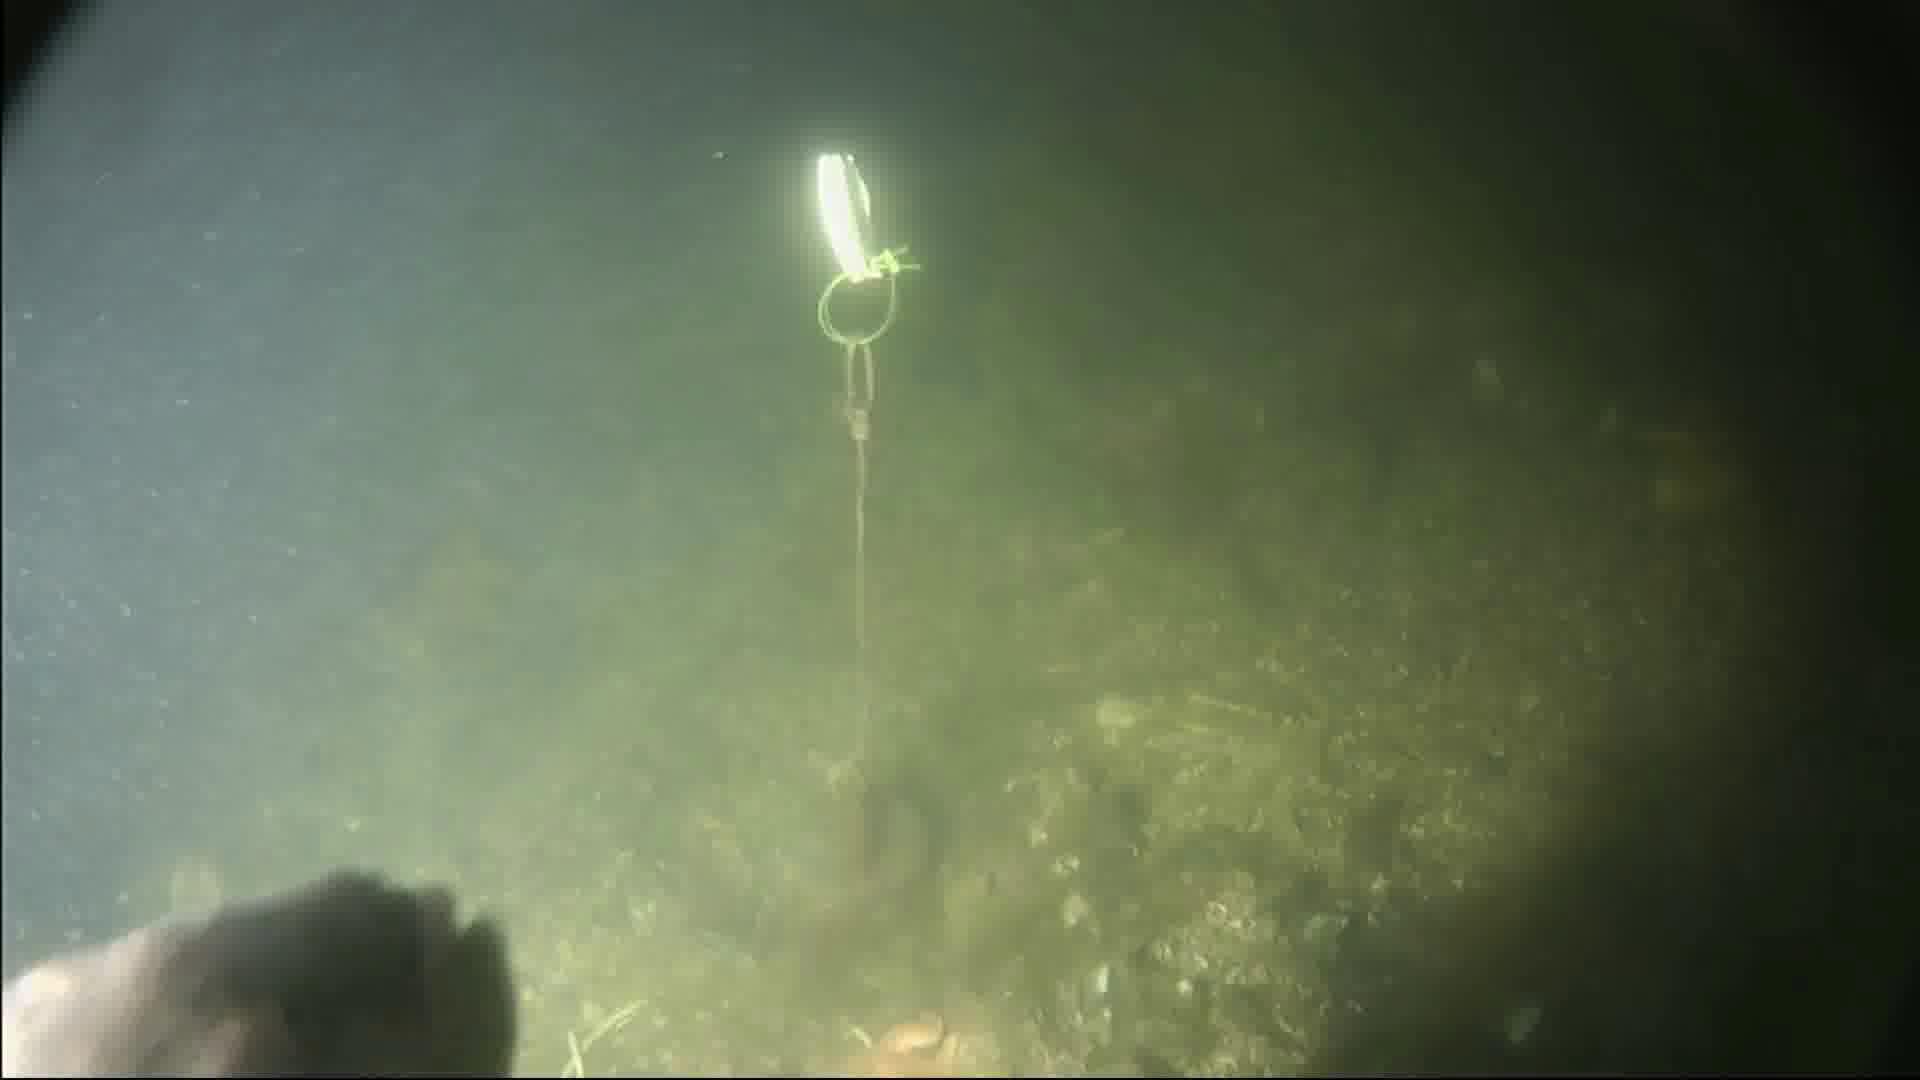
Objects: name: fish
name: starfish
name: crab